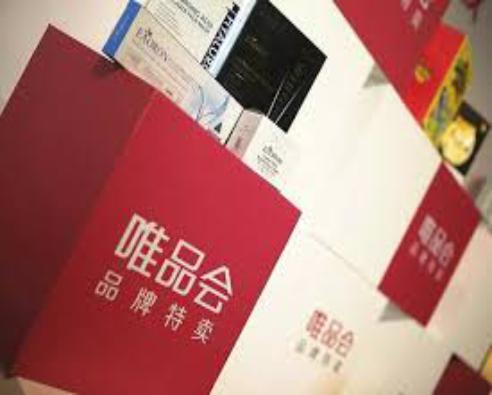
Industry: Necessities